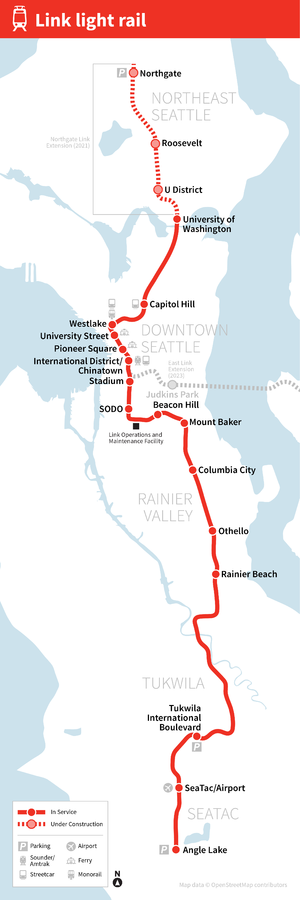
La Central Link est une ligne du réseau de métro léger de la ville de Seattle, aux États-Unis.